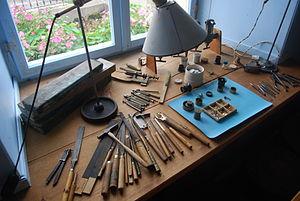
L’horlogerie regroupe la science, la technique, l'art, l'industrie, le commerce des instruments propres à mesurer le temps.